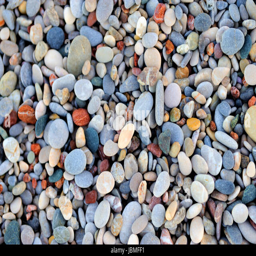
colorful pebble stones texture by the beach